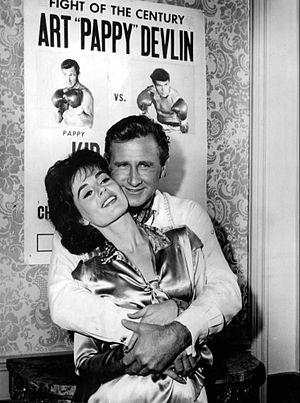
Mary Murphy est une actrice américaine qui a joué au cinéma et à la télévision dans les années 1950, 1960 et 1970. Elle naquit à Washington, et passa la plus grande partie de son enfance à Cleveland dans l'Ohio. Son père, James Victor Murphy, mourut en 1940. Peu de temps après, elle et sa mère s'installèrent en Californie du Sud. Peu de temps après sa sortie du lycée, à la fin des années 1940, elle signa avec la Paramount Pictures pour paraitre dans des films. Elle mourut d'une maladie cardiaque le 4 mai 2011 à Beverly Hills à l'âge de quatre-vingts ans.